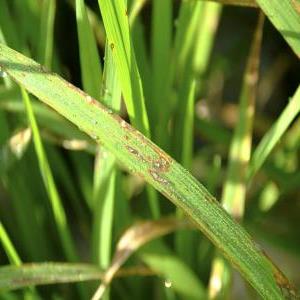
Disease: Blast